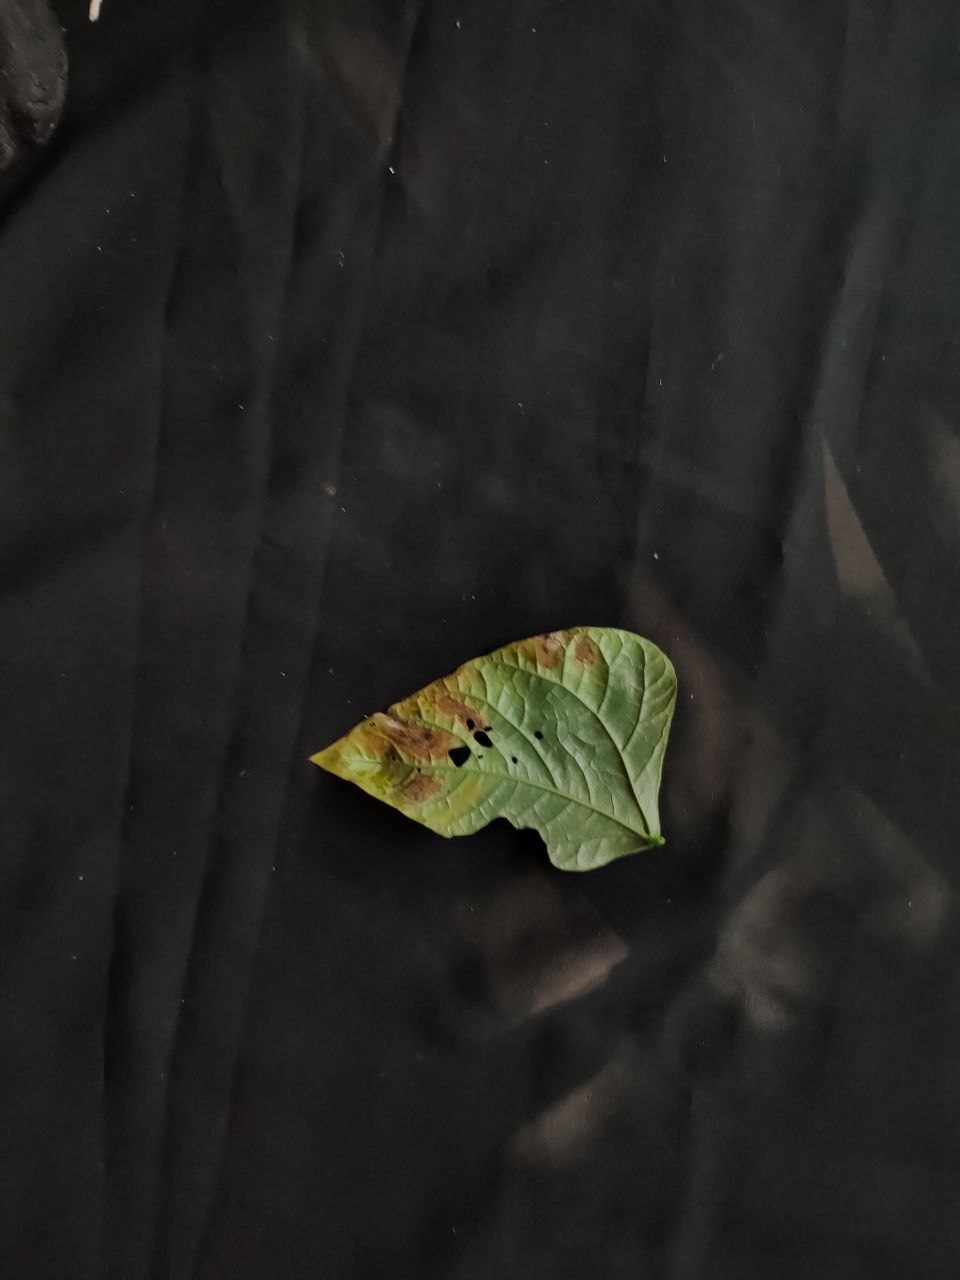
Crop: cowpea
Leaf condition: Bacterial wilt